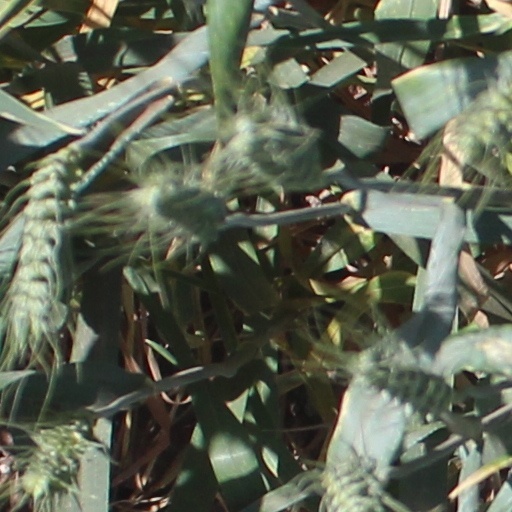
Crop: wheat